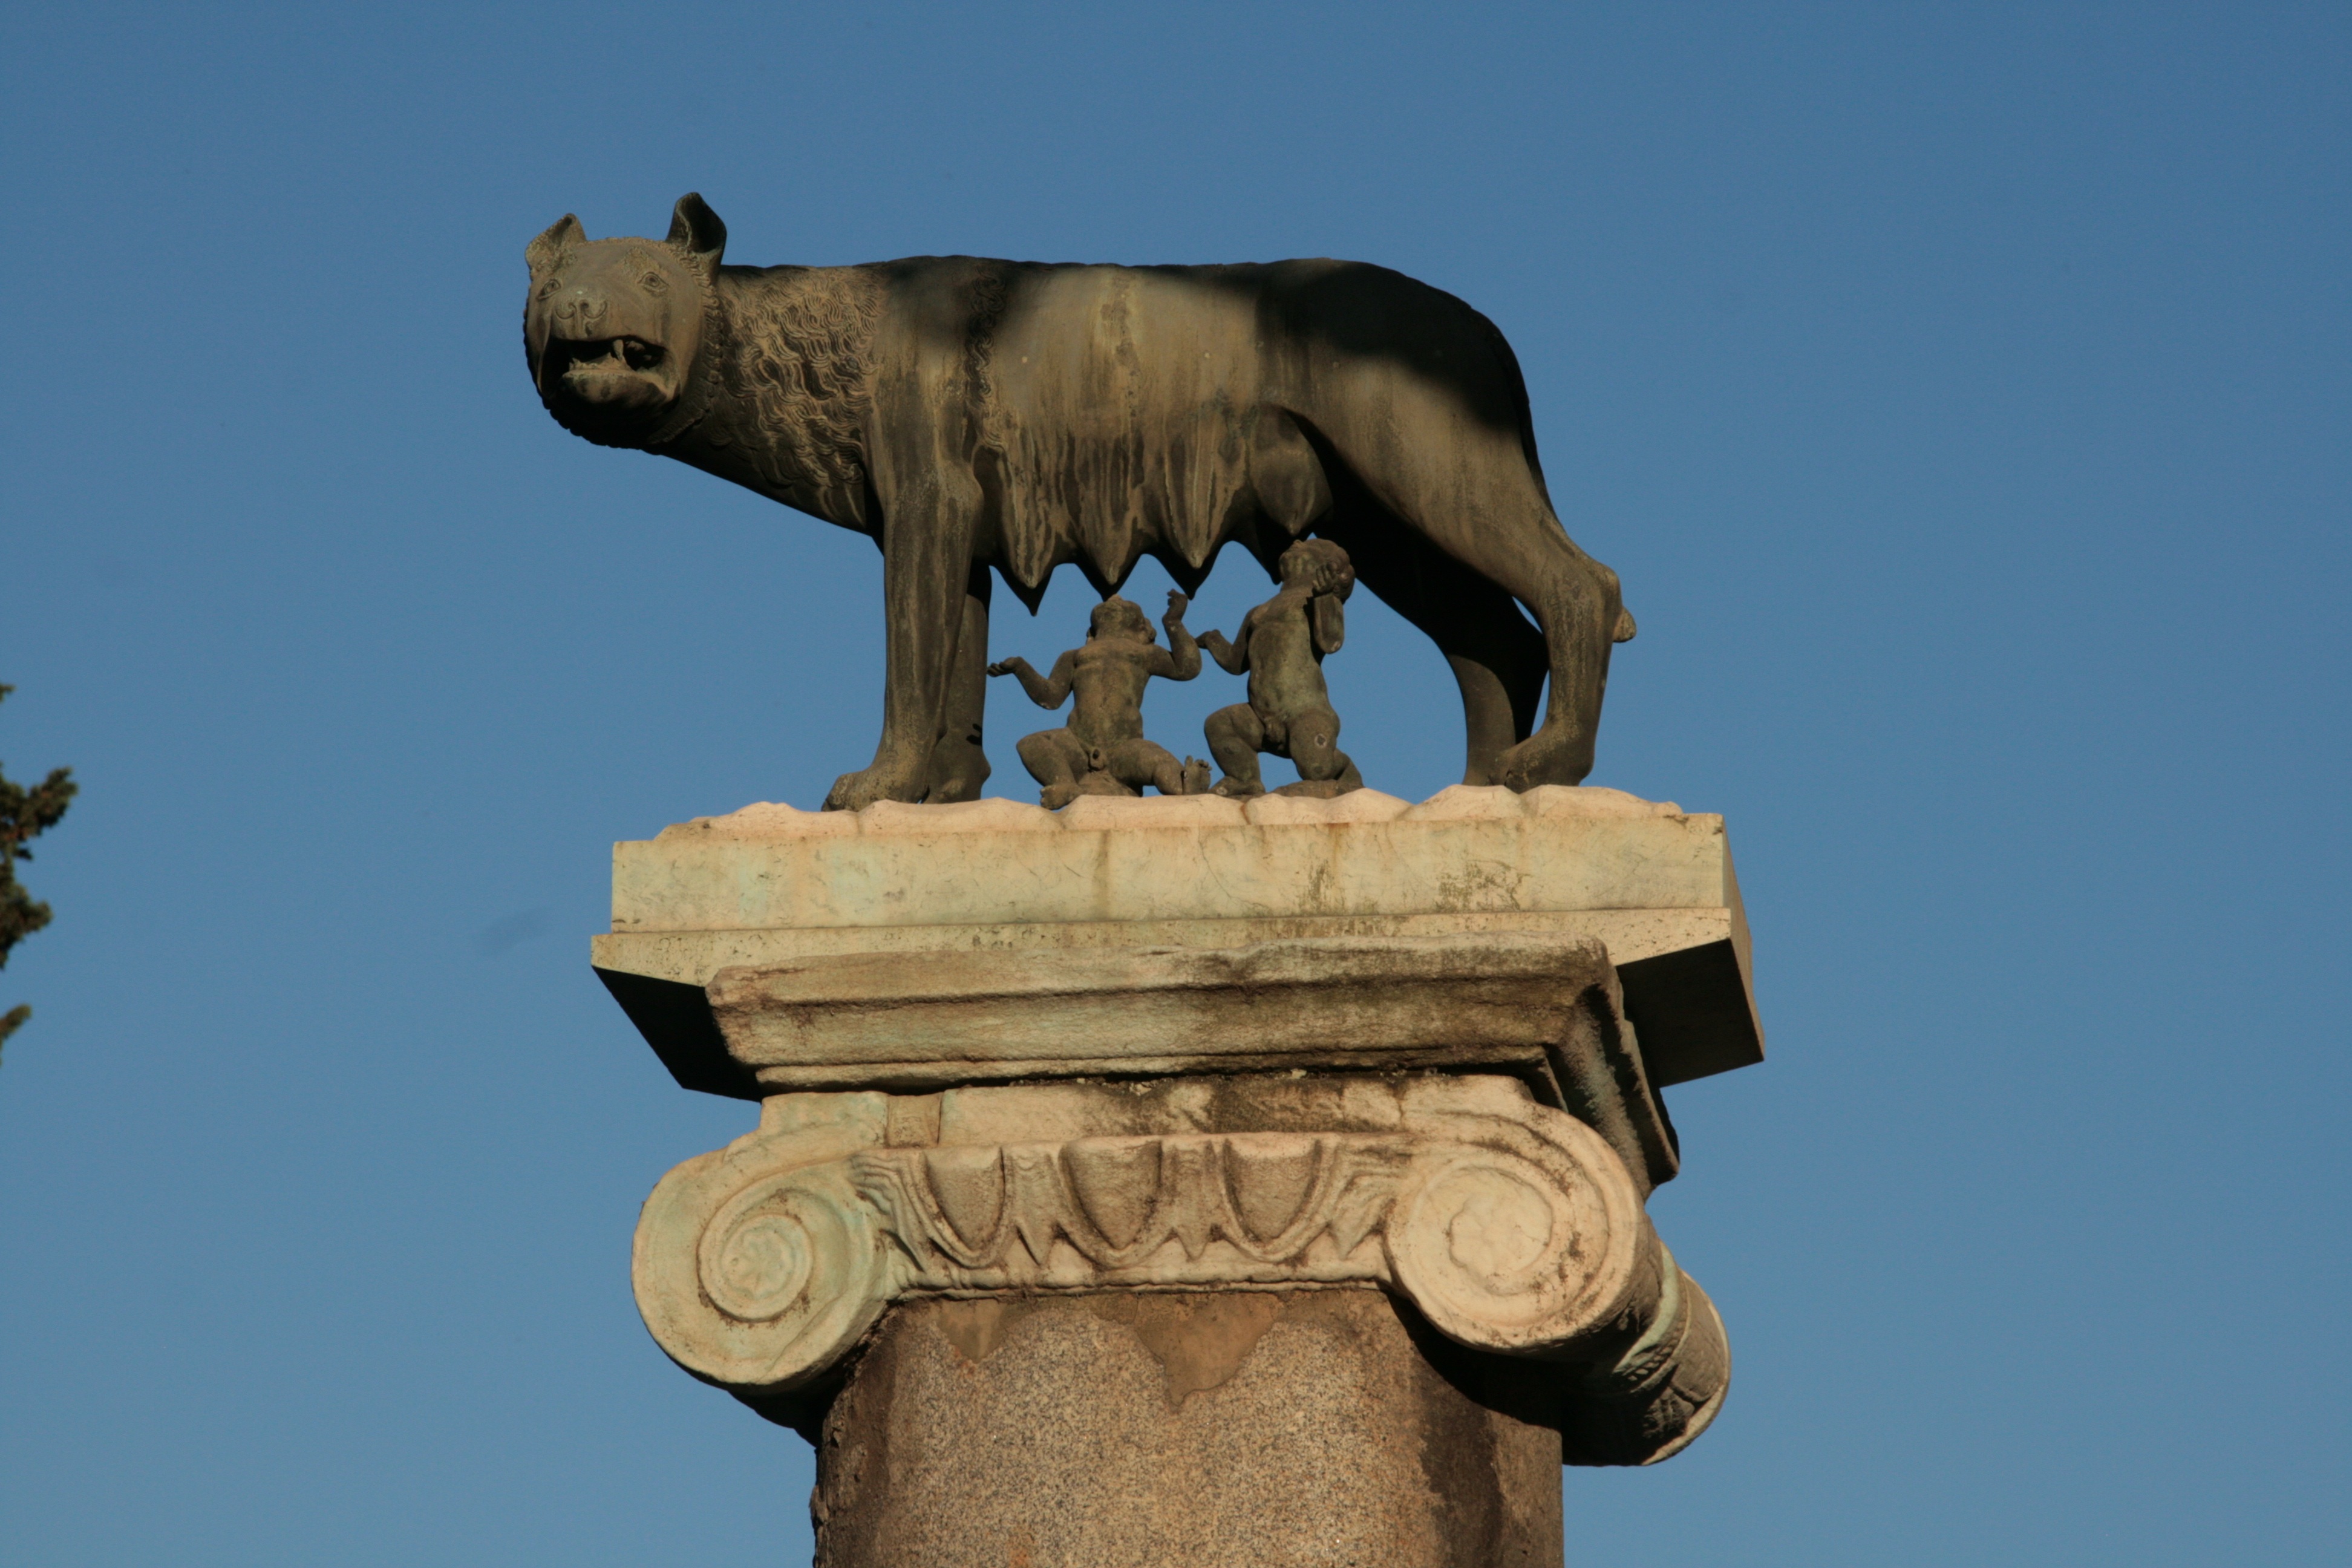
monument, statue, landmark, italy, lion, gargoyle, sculpture, art, rome, temple, historically, legend, mythology, romulus, remus, capitoline hill, she wolf